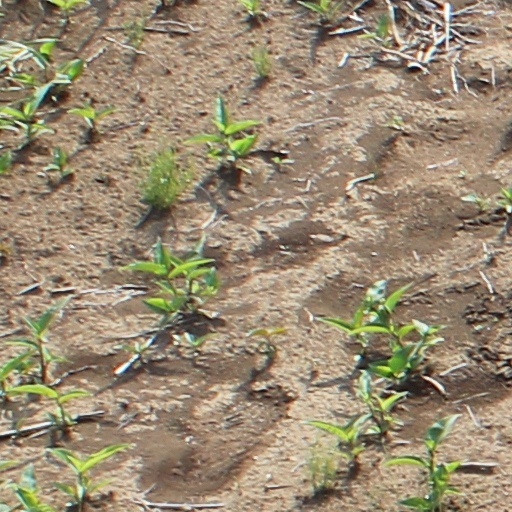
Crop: wheat